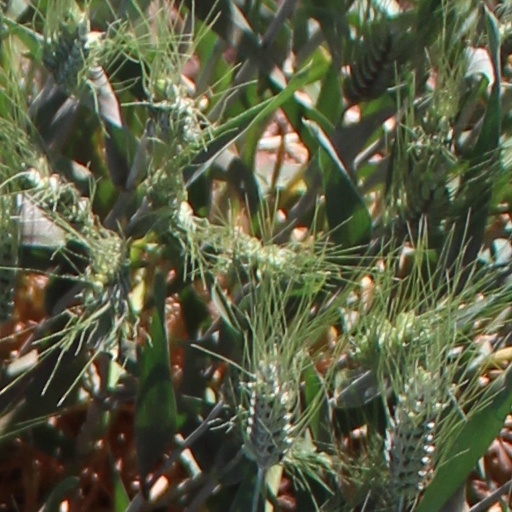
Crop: wheat